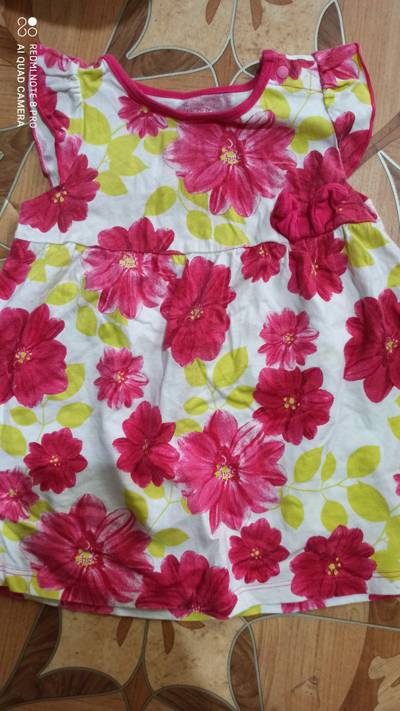
Waste category: clothes